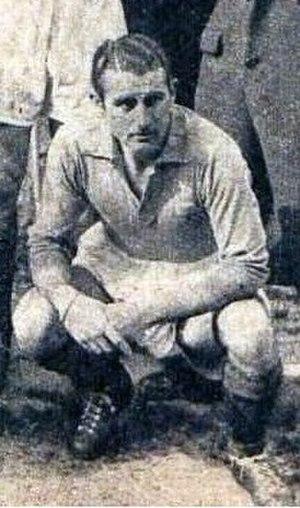
Mario Zatelli en 1943.
Mario Zatelli est un footballeur français né le 21 décembre 1912 à Sétif en Algérie et mort le 7 janvier 2004 à Sainte-Maxime dans le Var, où il vivait, à l'âge de 91 ans. Zatelli possède également la nationalité italienne de part ses deux parents.
L'Olympique de Marseille est un club de football français fondé en 1899 par René Dufaure de Montmirail.
La liste des joueurs de l'Olympique de Marseille regroupe l'ensemble des joueurs de football ayant effectué au moins un match officiel avec l'équipe première de l'Olympique de Marseille.
L'Union Sportive Marocaine de Casablanca, plus couramment abrégé en US Marocaine et également connu sous le nom d'USM de Casablanca, est un ancien club marocain de football fondé le 13 avril 1913 et disparu en 1958, et basé dans la ville de Casablanca.